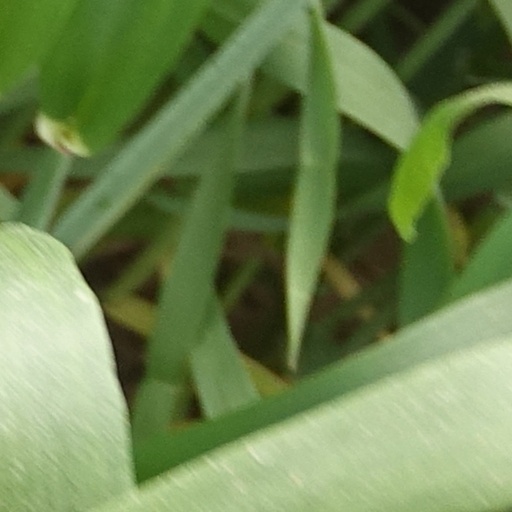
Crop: wheat